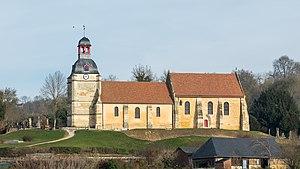
Église Notre-Dame de Notre-Dame-d'Estrées
Cette liste regroupe une partie des monuments historiques du Calvados.
Notre-Dame-d'Estrées est une ancienne commune française, située dans le département du Calvados en région Normandie, devenue le 1ᵉʳ janvier 2015 une commune déléguée au sein de la commune nouvelle de Notre-Dame-d'Estrées-Corbon.
L'église Notre-Dame est située à Notre-Dame-d'Estrées, dans le Calvados.